Negeri Sembilan

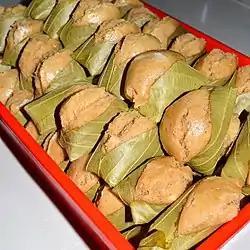
"Apam Johol"

For the rail services, Seremban Railway Station is the main station to the state capital. Seremban and part of the Klang Valley Integrated Transit System, while Gemas Railway Station in Tampin District is the interchange between West Coast and East Coast Line. The KTM Komuter, a commuter rail service, was introduced in 1995 as the first rail transit system to provide local rail services from Negeri Sembilan to Kuala Lumpur and the surrounding Klang Valley suburban areas. KTM Komuter's 175 km (109 mi) network in the Central Sector has 53 stations. It consists of two cross-city routes, namely the Port Klang Line (Tanjung Malim to Port Klang) and Seremban Line (Batu Caves to Pulau Sebang/Tampin).